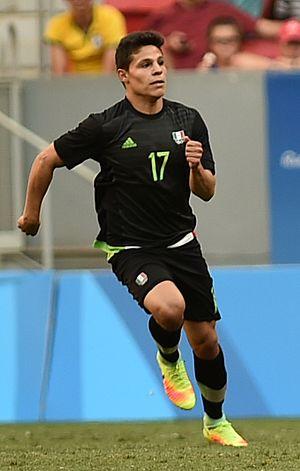
Arturo Alfonso González González, né le 5 septembre 1994 à Reynosa, est un footballeur mexicain qui évolue au poste de milieu de terrain au CF Monterrey.